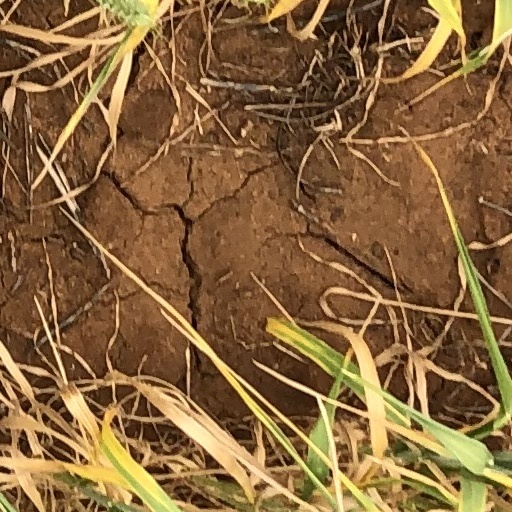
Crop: wheat